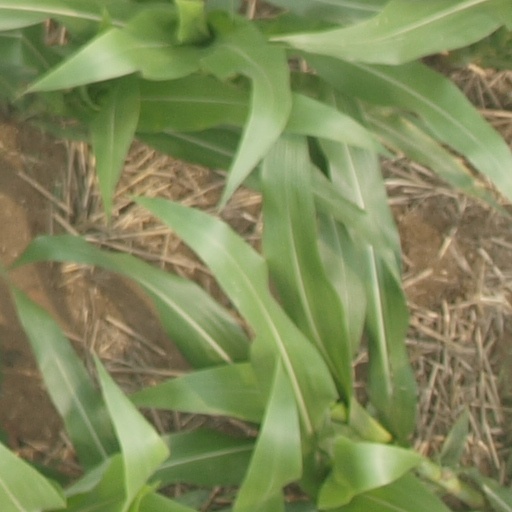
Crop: maize; corn